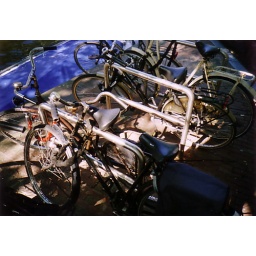
These bikes were parked outside Anne Frank's former home in Amsterdam.